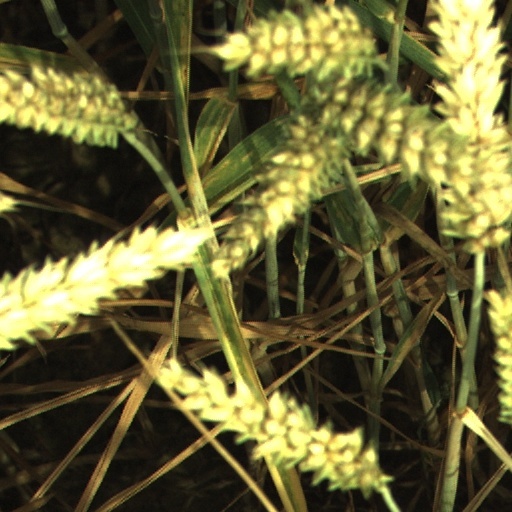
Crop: wheat